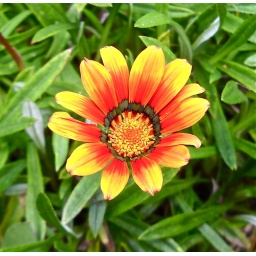
A flower like the sun shines against the green just waiting to be seen.